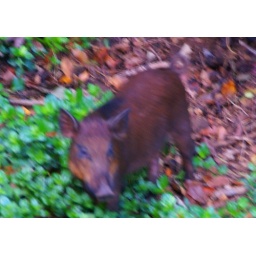
There are wild pig out side our house and they make quite a racket in the morning